Psychopathia Sexualis

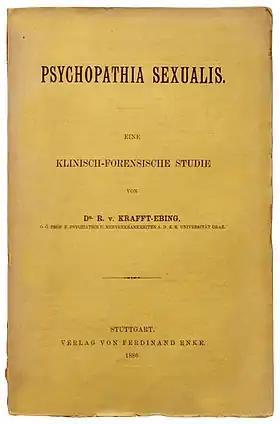
The first edition of (1886)

Masochism, which focuses on at length, is, for example, defined as a particular erotic sensibility, in which the individual is, "in his sexual feelings and thoughts, dominated by the idea of being absolutely and unconditionally subjected to a person of the other sex".